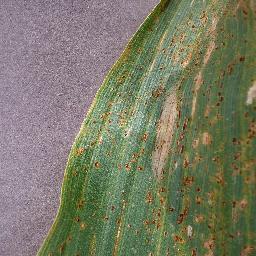
Label: Corn_(Maize)___Northern_Leaf_Blight